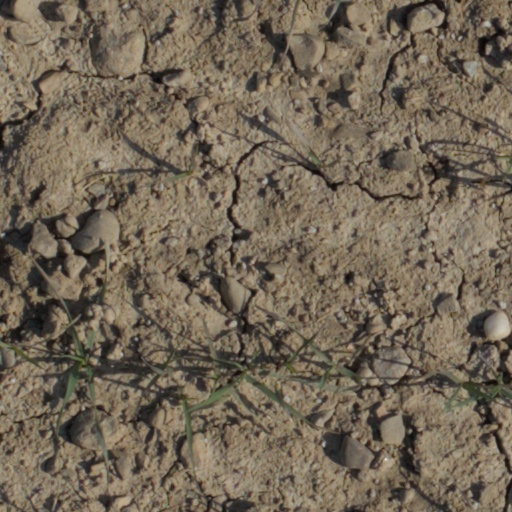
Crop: wheat